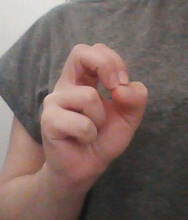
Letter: gaaf